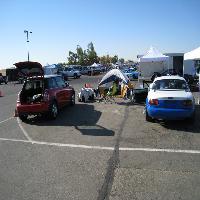
Weather: sun or clear